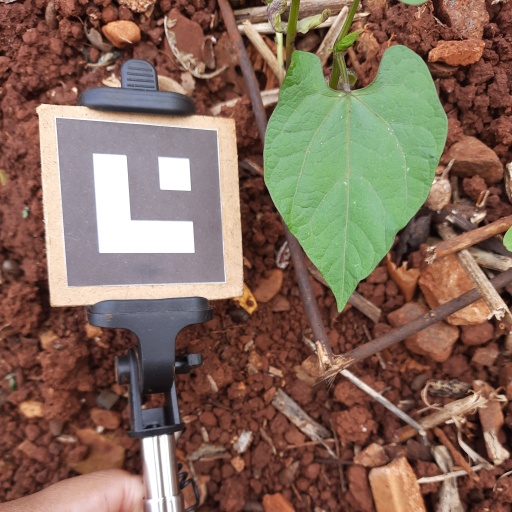
Observations: wavy surface, no eating holes, under shade